Roman Catholic Archdiocese of Cascavel

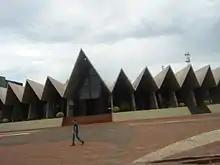
Metropolitan Cathedral of Our Lady of Apparition

The Archdiocese of Cascavel is a Latin Church archdiocese of the Catholic Church located in the city of Cascavel in Brazil.